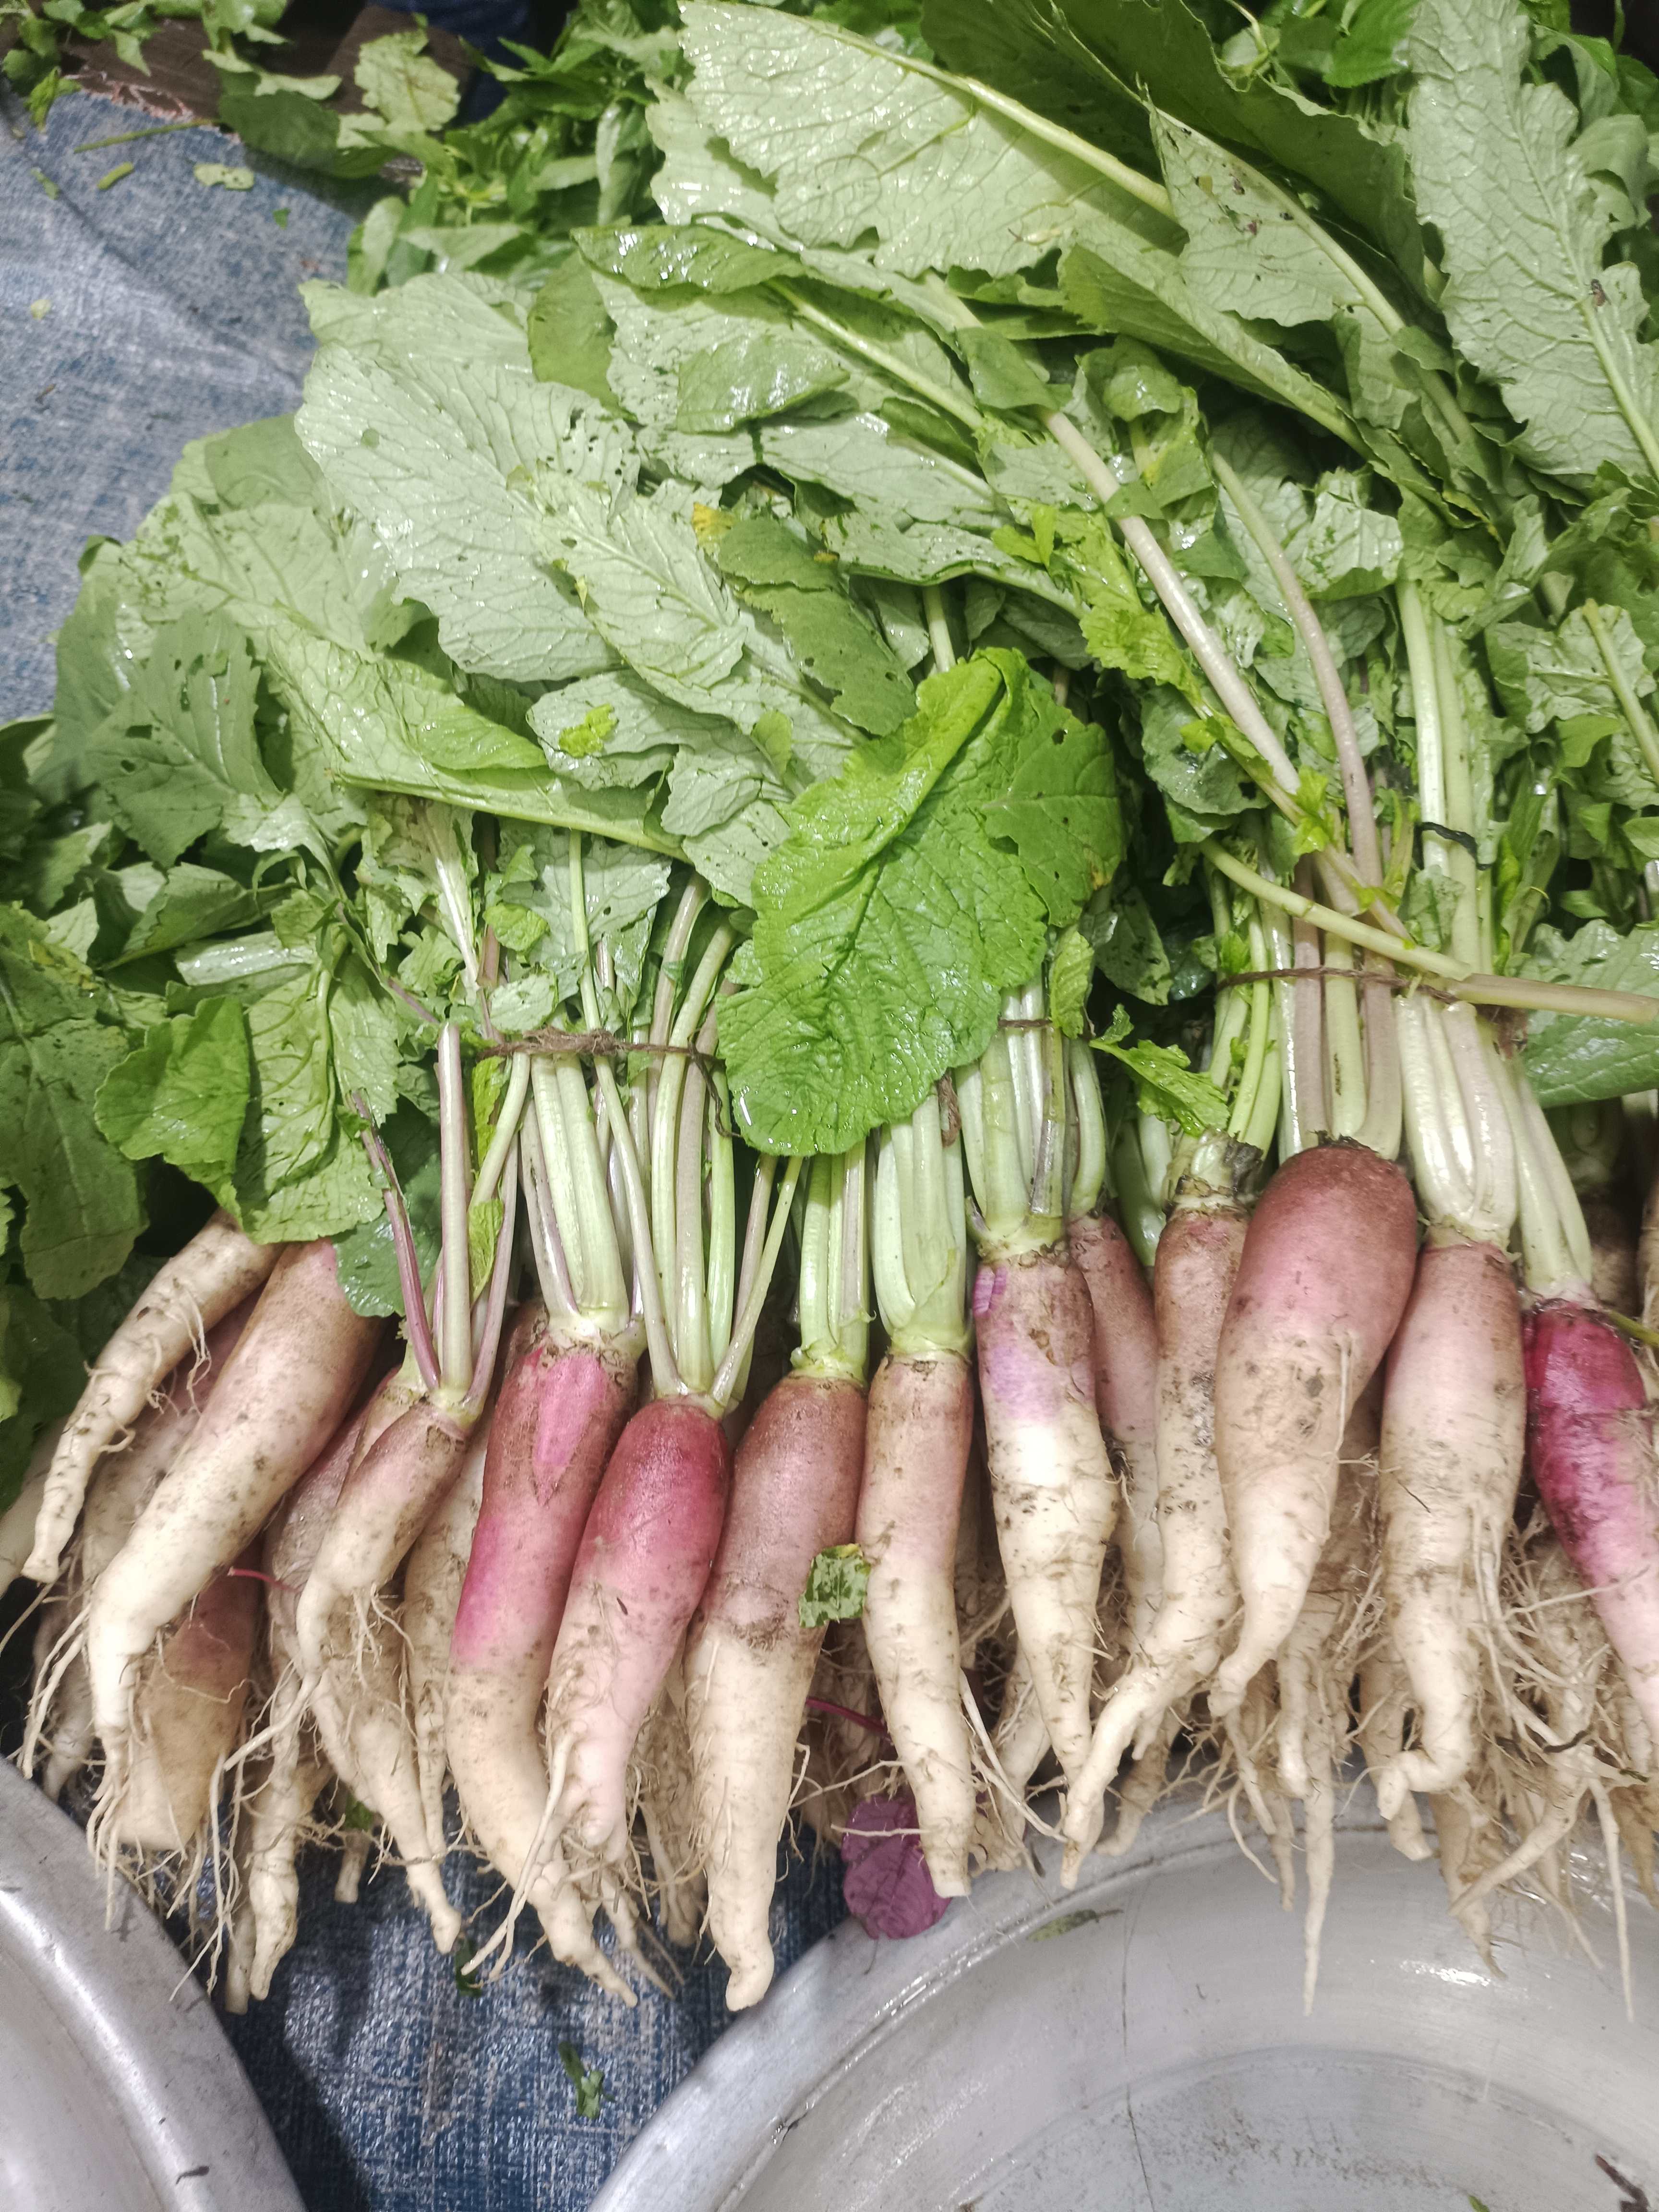
Label: Raphanus sativus